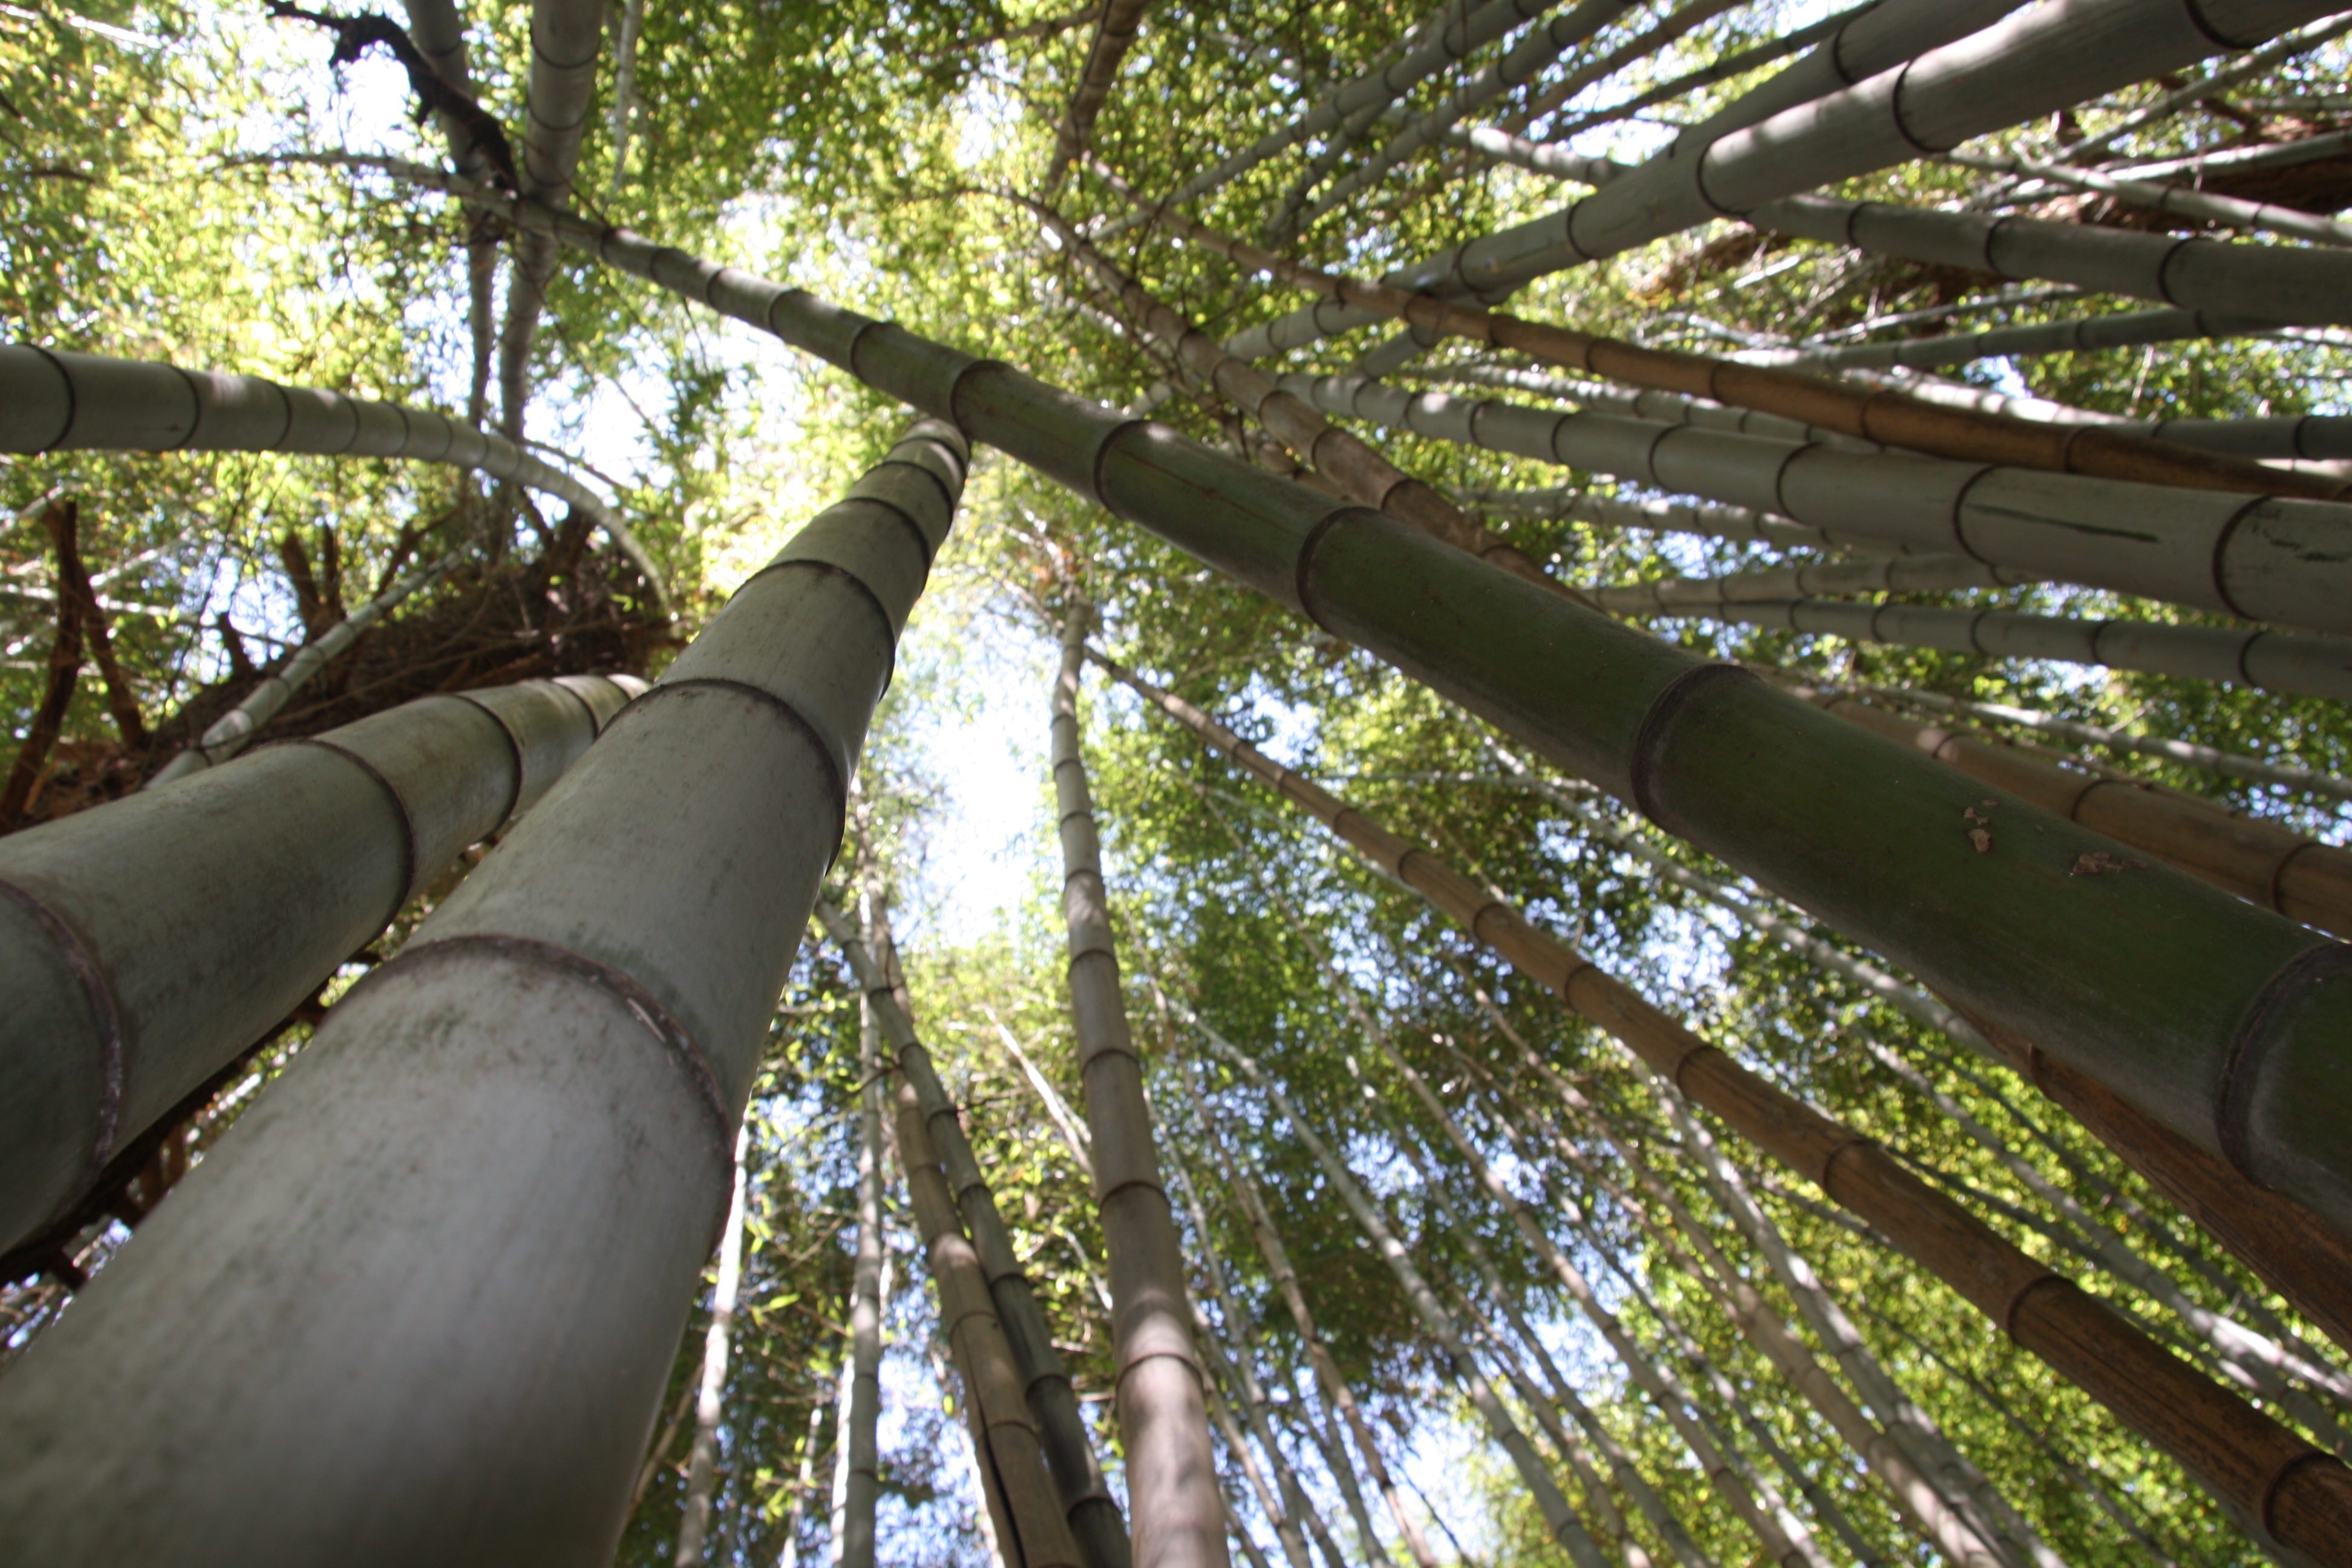
tree, forest, branch, plant, sunlight, leaf, flower, trunk, green, jungle, woodland, habitat, bamboo, tropics, woody plant